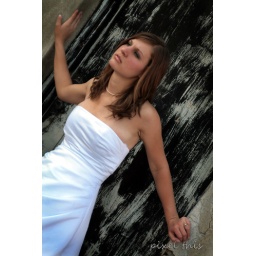
the pretty white dress against the crazy door, back alley of commericals street